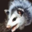
Label: possum